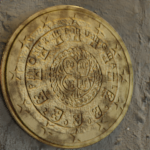
Coin value: 50cents
Country: pt
Edition: standard